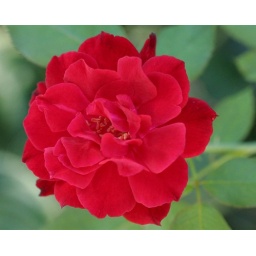
bred by Francis Dubreuil (France) dark red rose that has a strong and delicious fragrance